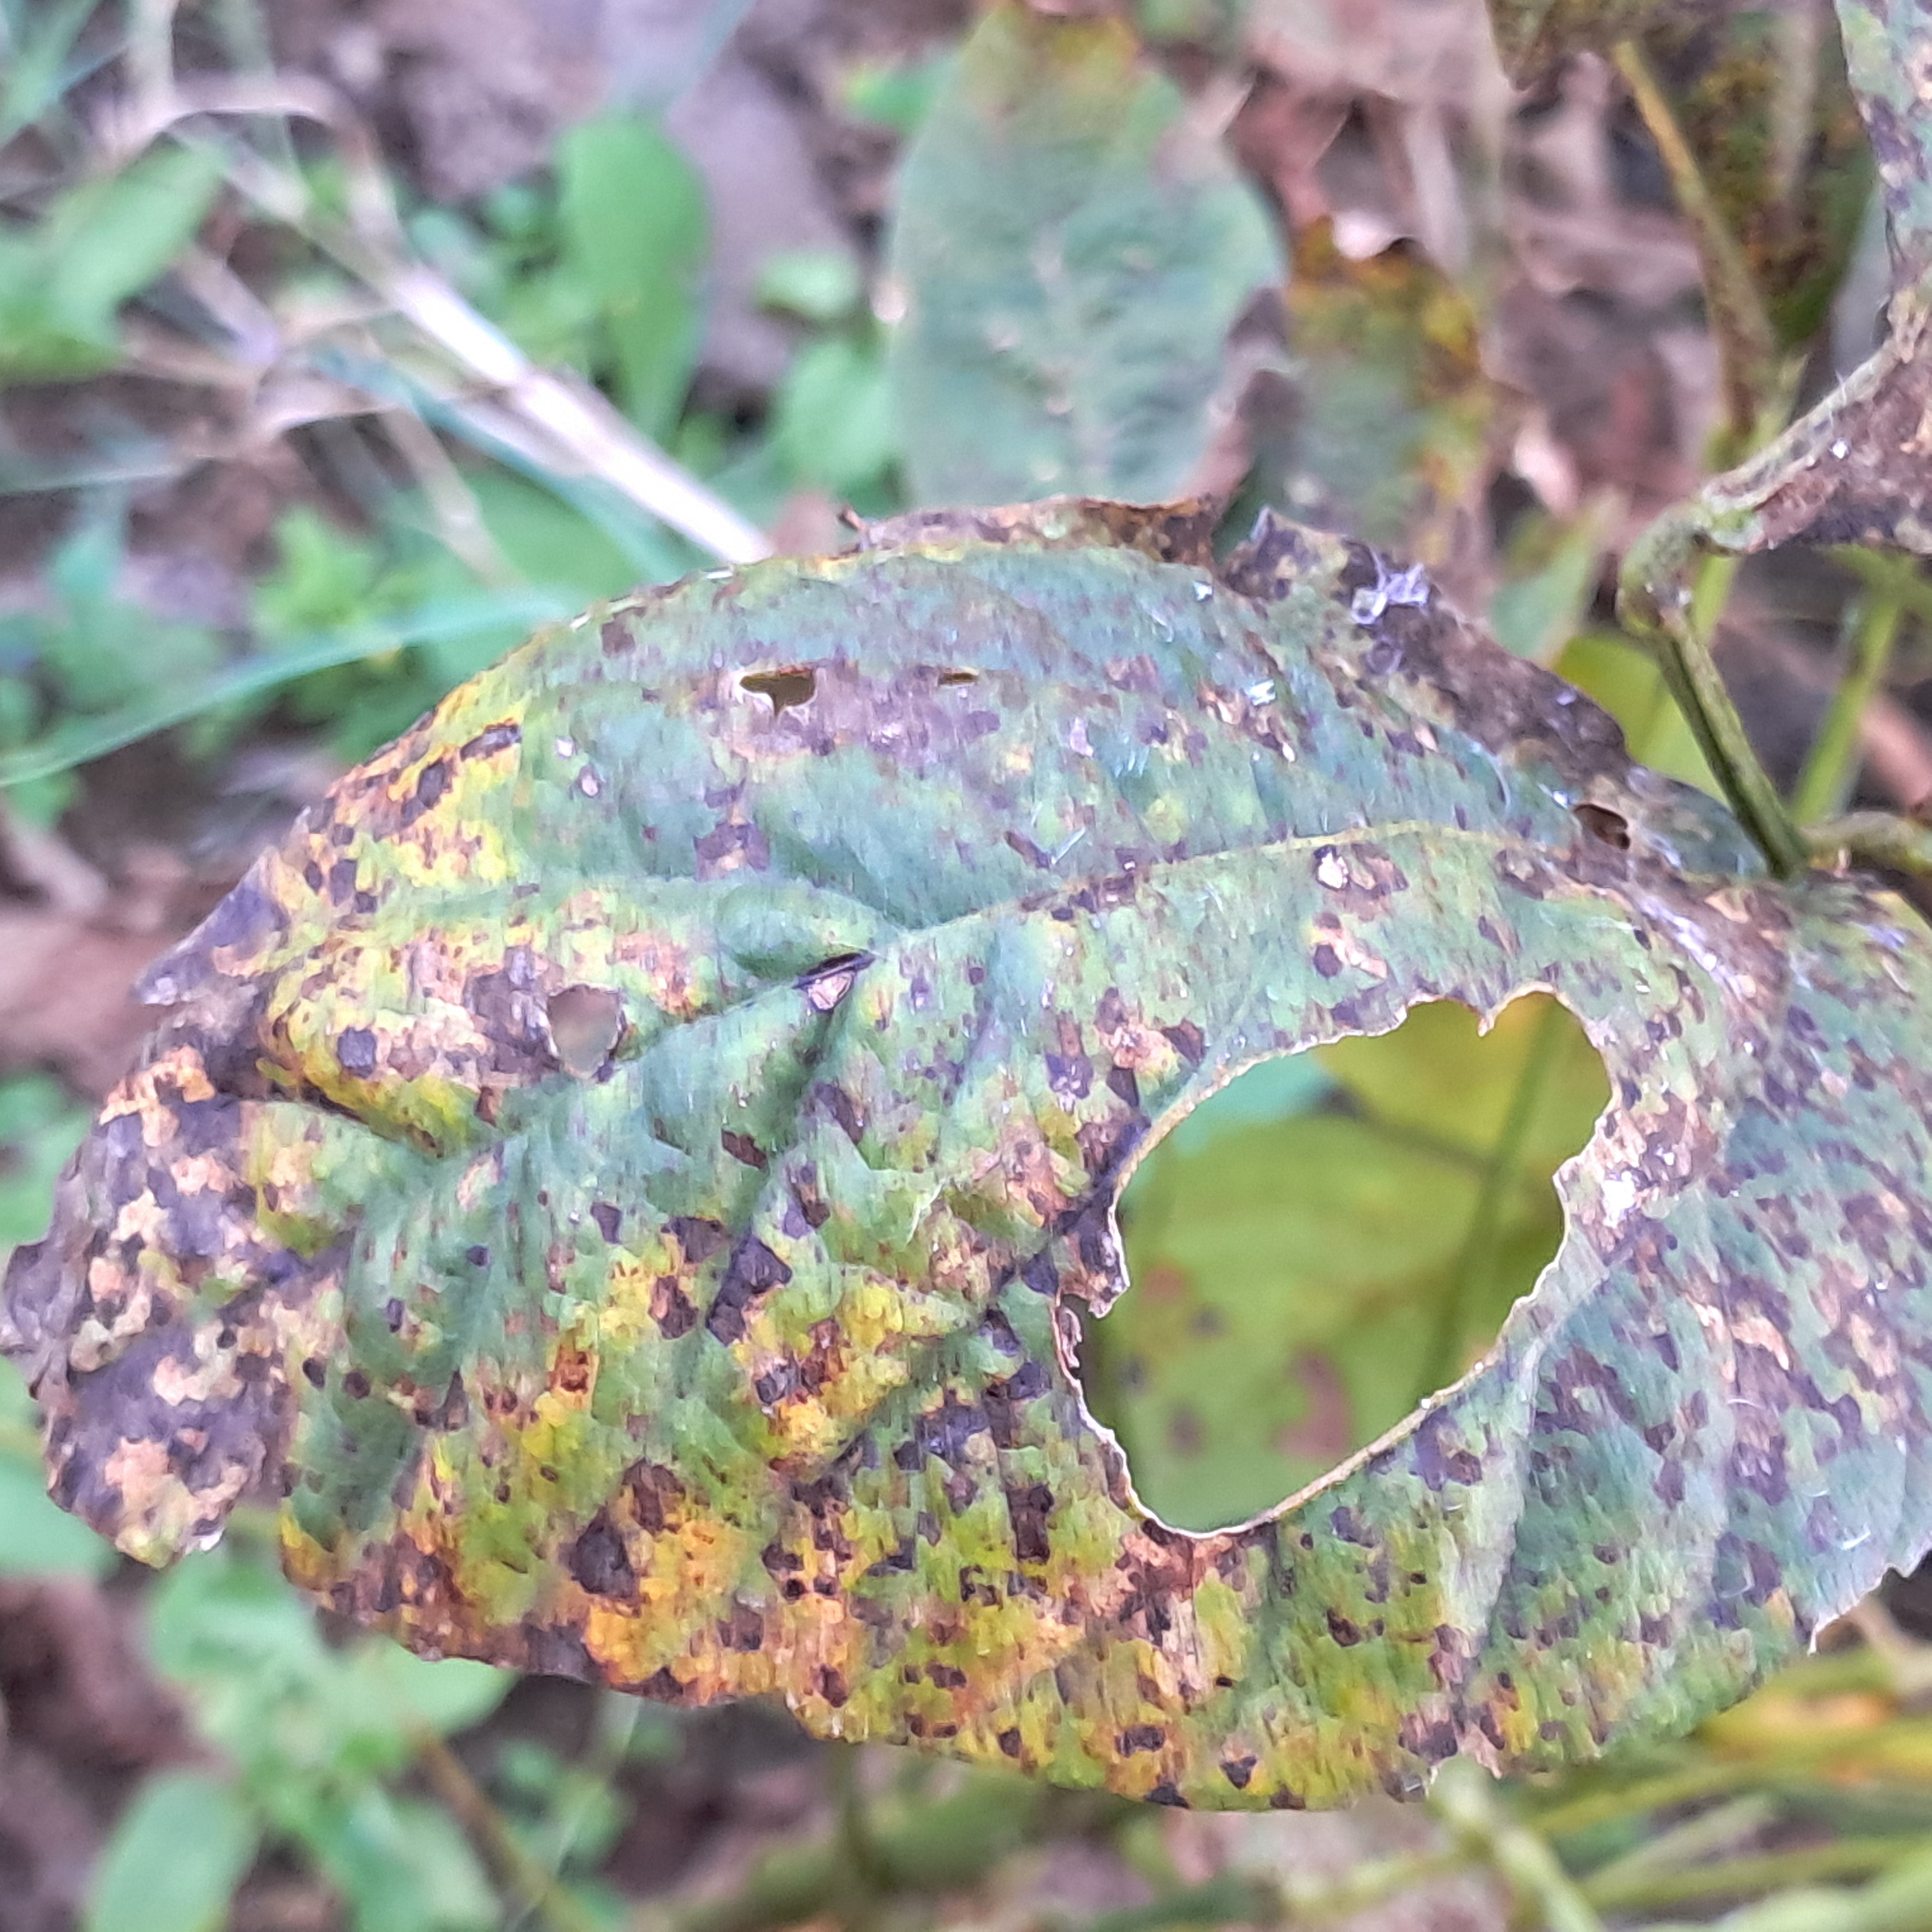
Label: Rust